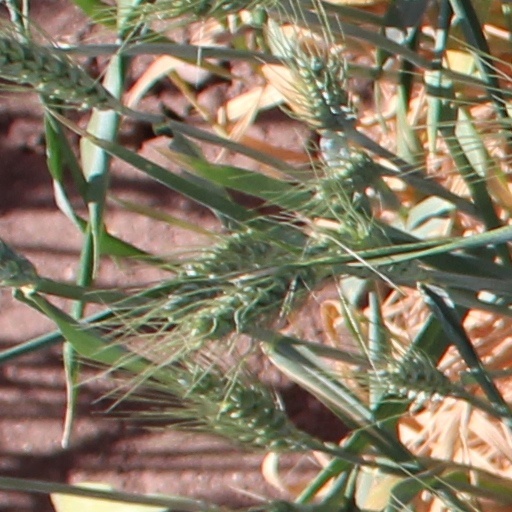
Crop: wheat